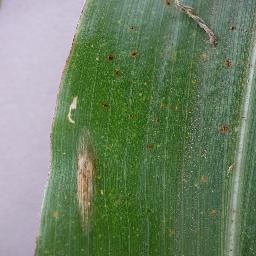
Label: Corn_(Maize)___Northern_Leaf_Blight